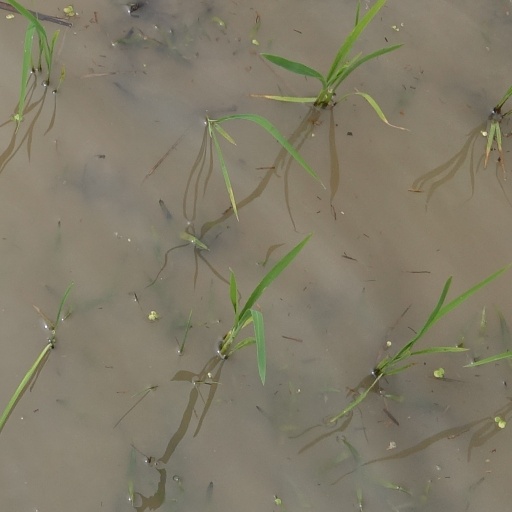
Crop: rice